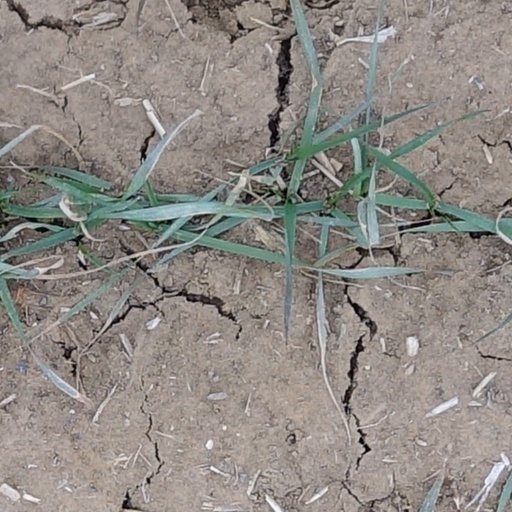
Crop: wheat